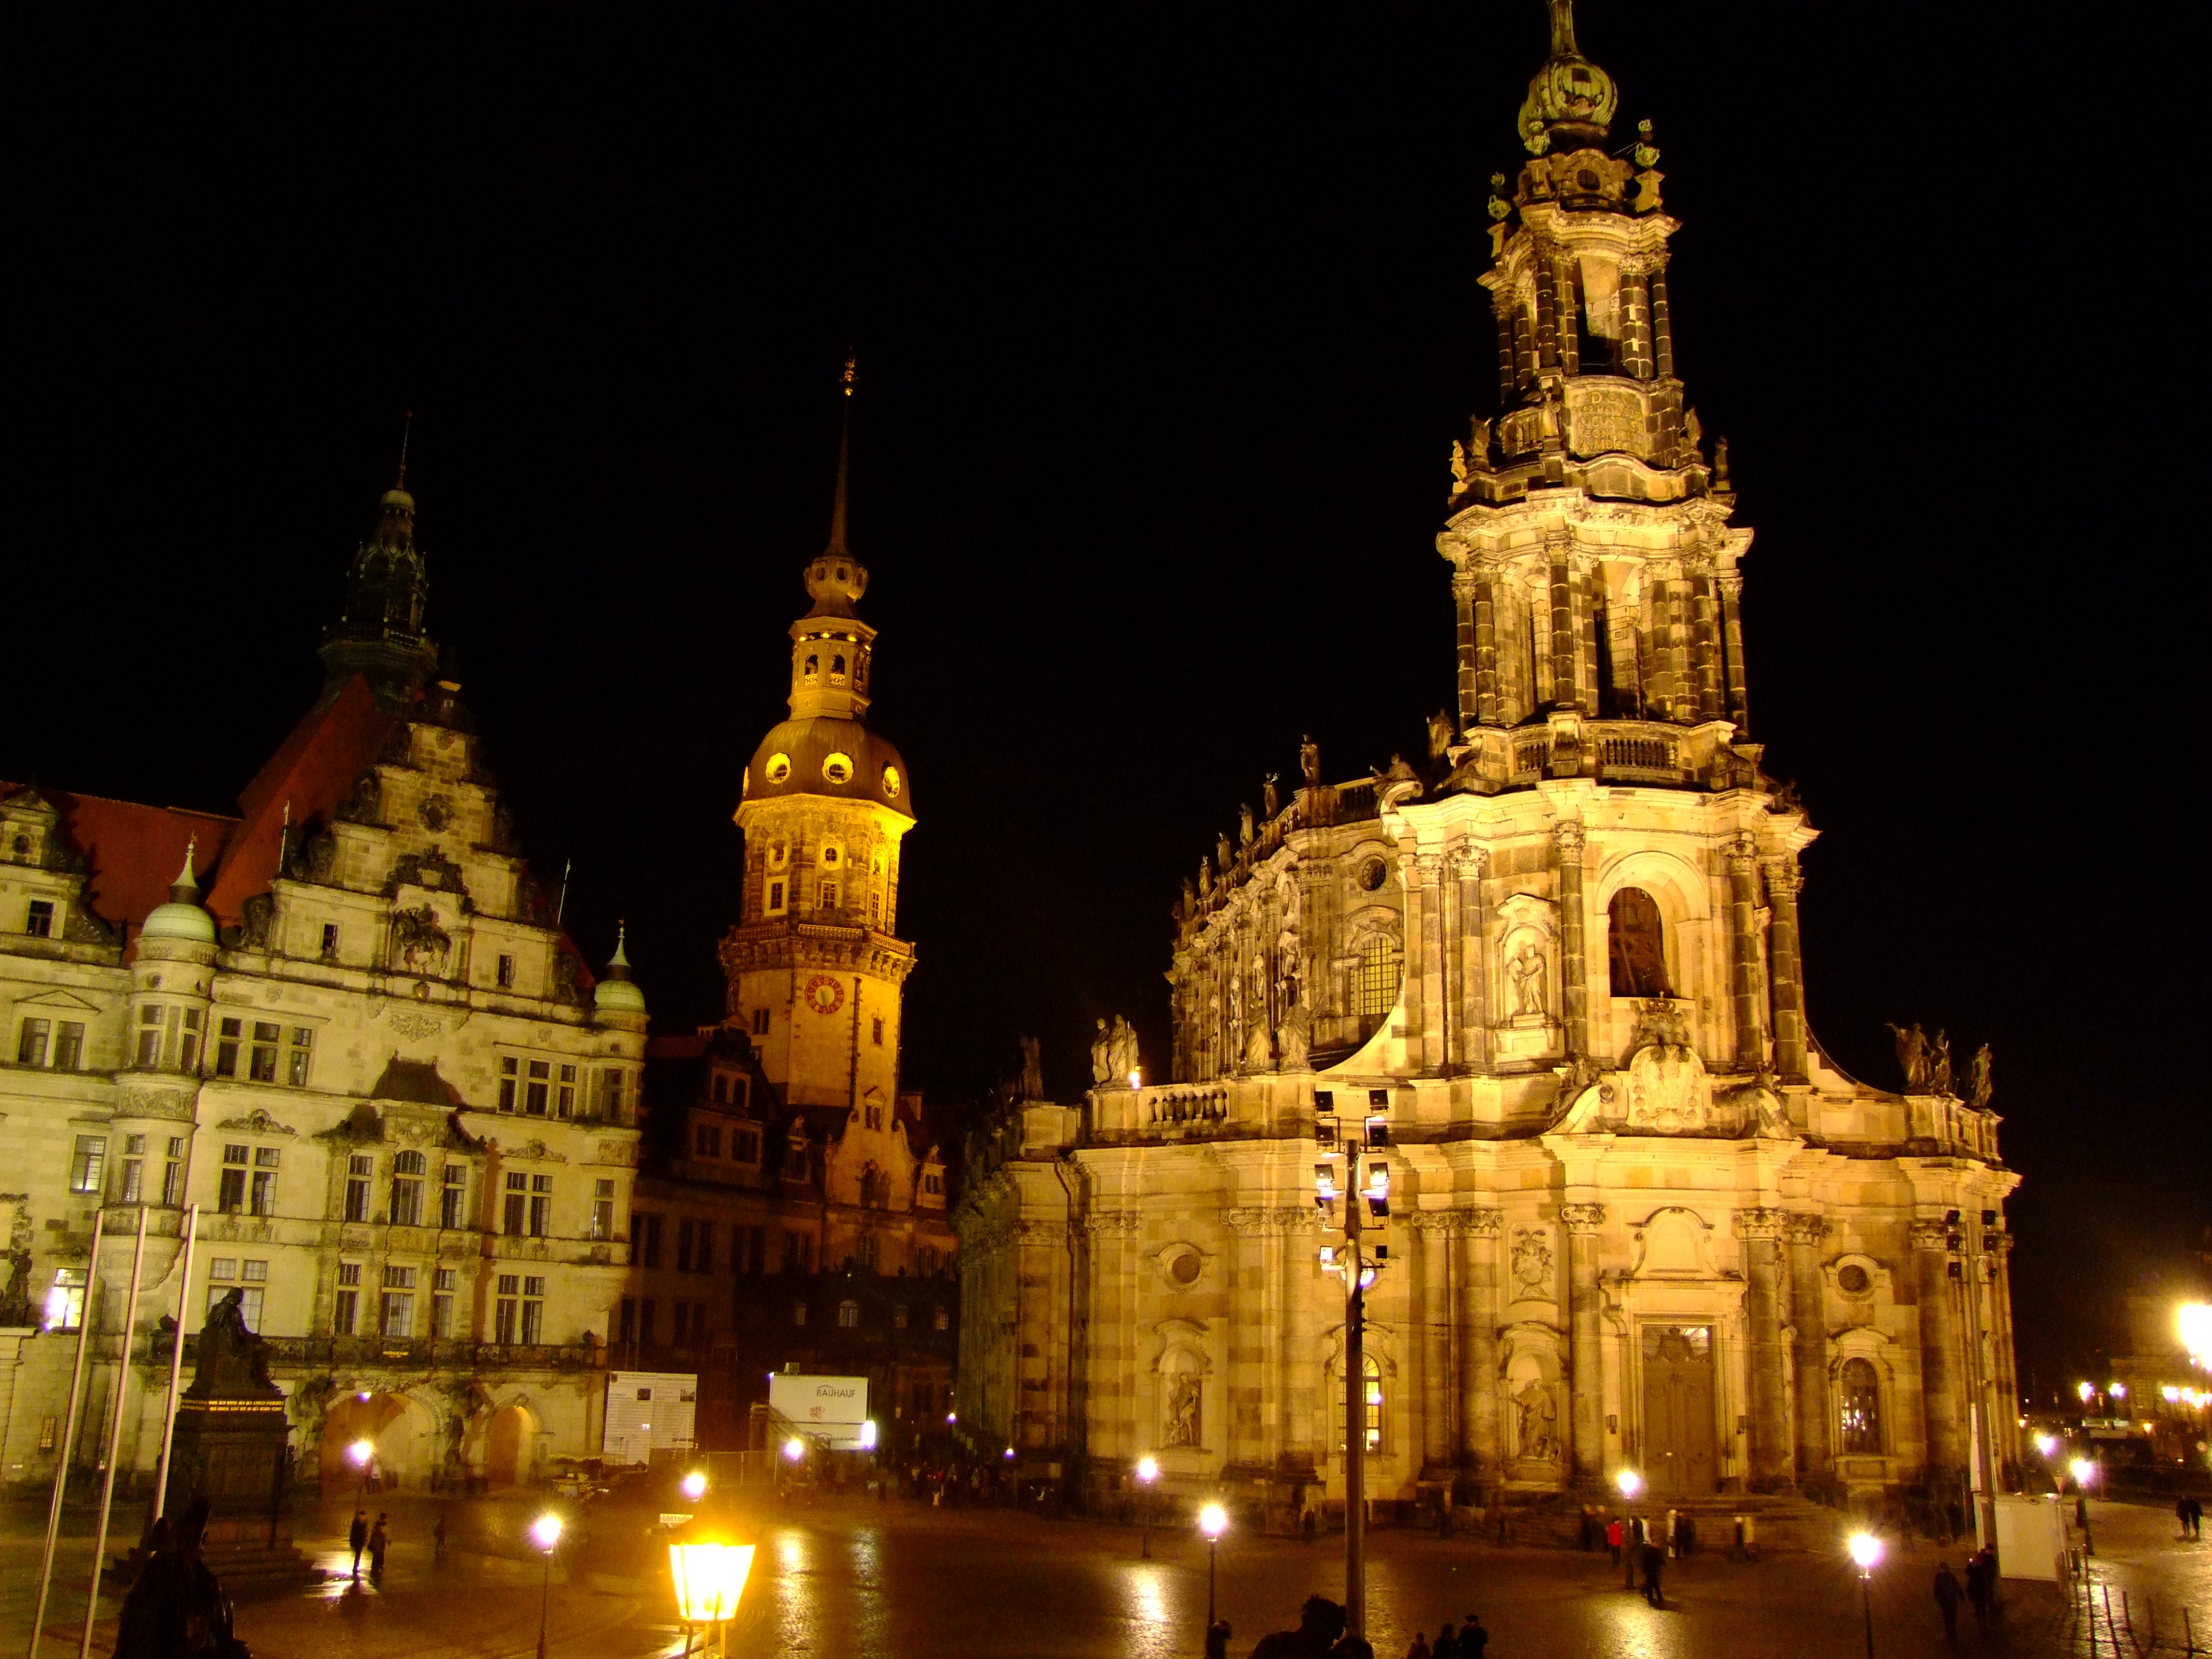
night, building, old, monument, evening, religion, landmark, church, cathedral, historic, place of worship, basilica, dresden, lutheran church, historic center